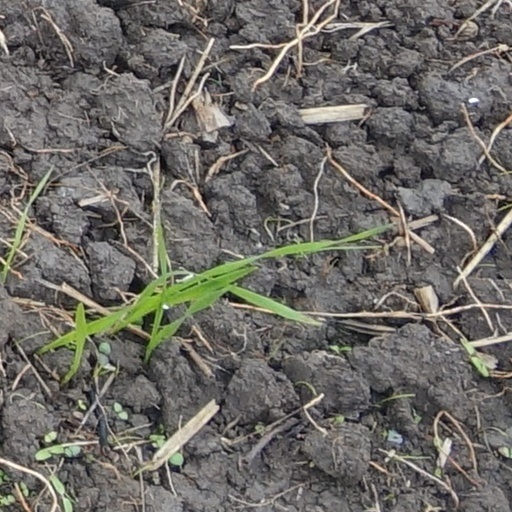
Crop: wheat